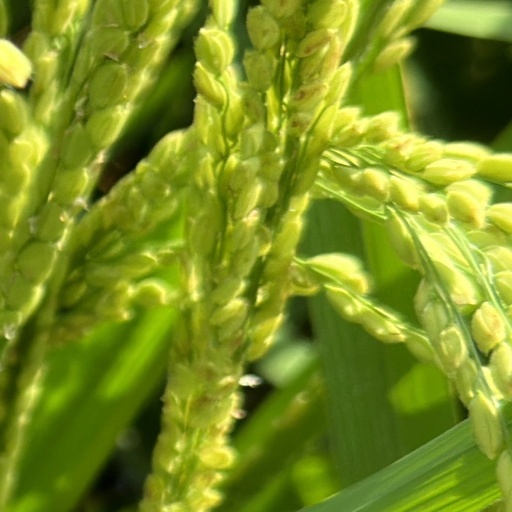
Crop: rice